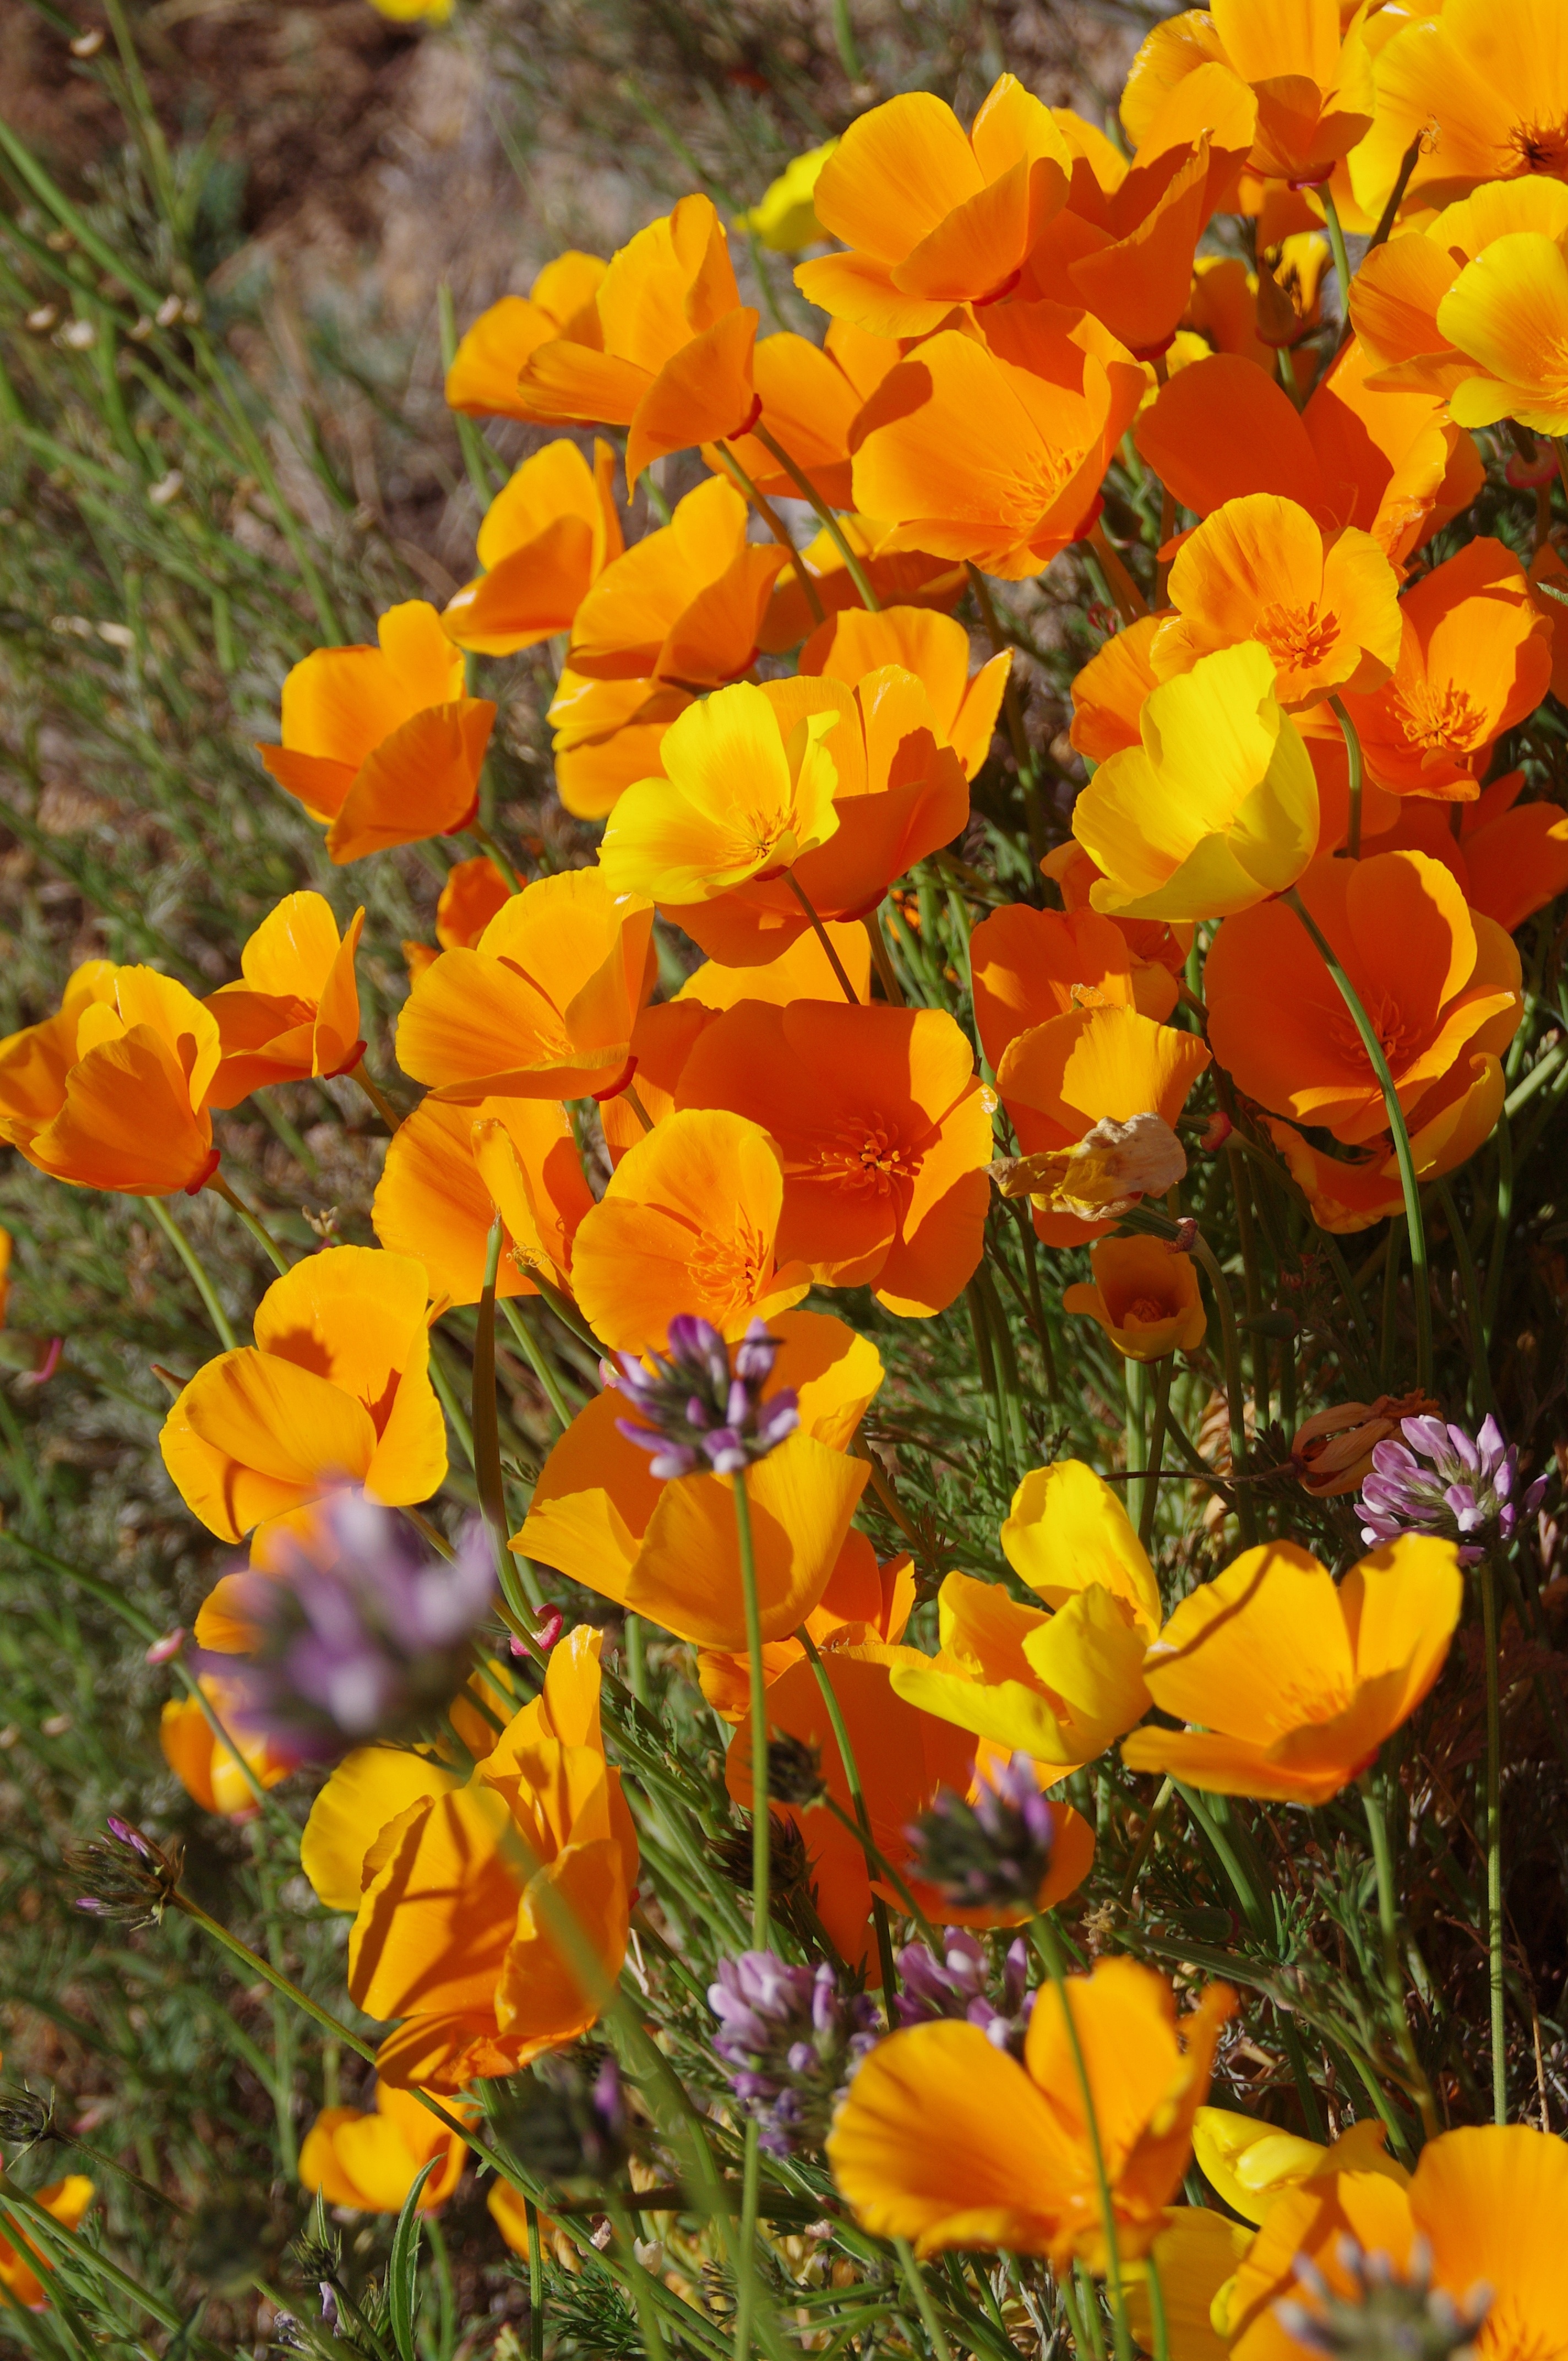
nature, blossom, plant, meadow, flower, petal, bloom, summer, yellow, flora, wildflower, flowers, poppy flower, wildflowers, poppy, flowering plant, eschscholzia californica, annual plant, land plant, violet family, poppy family